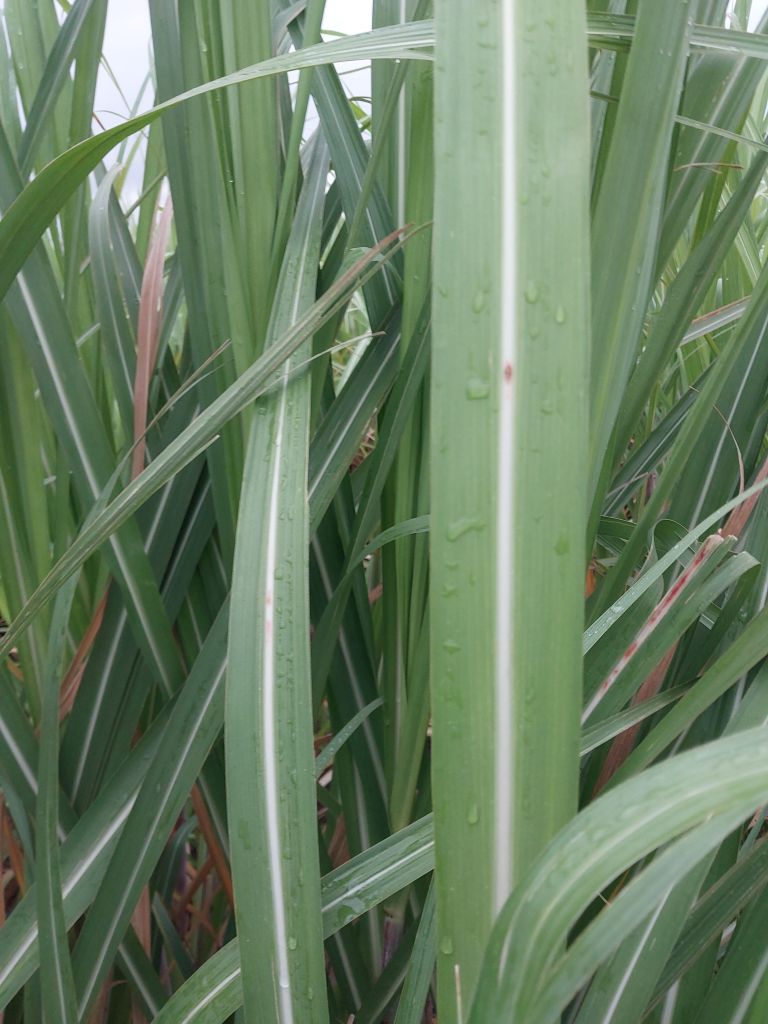
Label: Brown Spot